LG Watch Urbane

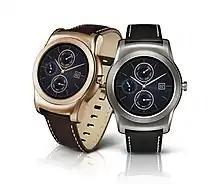
Left to right: Rose Gold and Silver

The LG Watch Urbane is a smartwatch released by LG Corporation on April 27, 2015. There are gold and silver models, each with a 22mm-wide interchangeable strap. The watch has IP67 dust and water resistance.